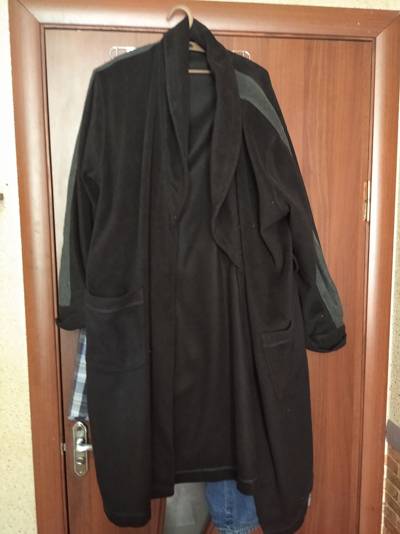
Waste category: clothes